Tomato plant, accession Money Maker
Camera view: horizontal (90 deg, fisheye); turntable rotation: 240 degrees
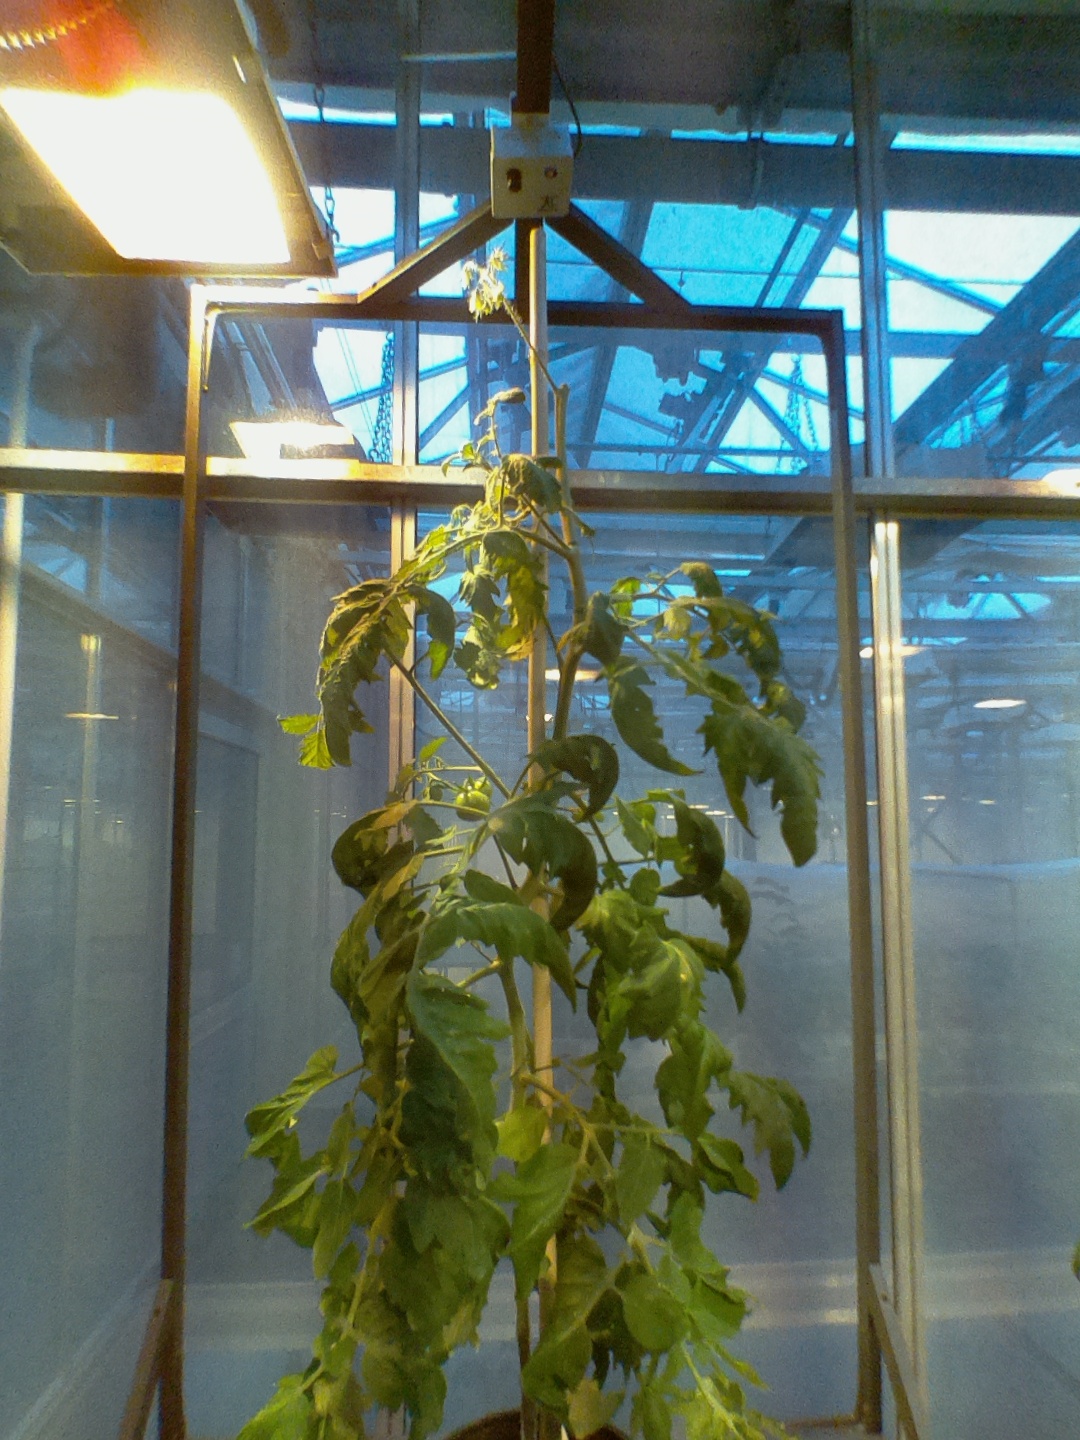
BBCH growth stage 71: 10%-20% of final fruit size